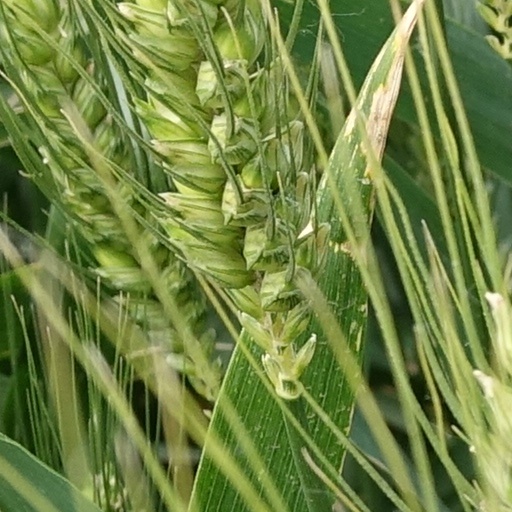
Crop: wheat